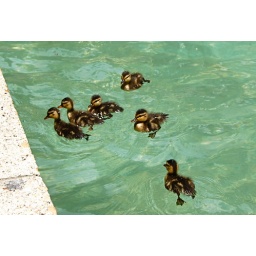
These ducklings were in the water feature on the river walk in San Antonio,texas